J. Batty Langley

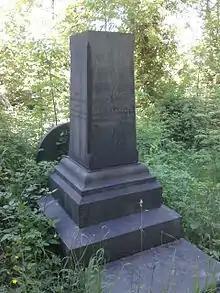
Grave of Batty Langley, in Sheffield General Cemetery

J. Batty Langley (20 March 1834 – 19 February 1914) was a British Liberal Party politician.